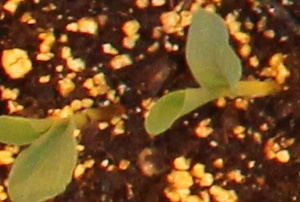
Label: Corn